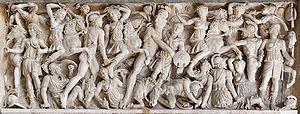
Scène de la guerre de Troie
Un sarcophage romain est un élément des pratiques funéraires de l'époque romaine, surtout entre le IIᵉ siècle av. J.-C. et le IIIᵉ siècle. Les sarcophages sont utilisés pour enterrer les morts, surtout ceux issus des classes fortunées.
Les Achéens sont un peuple de la Grèce antique. Selon le contexte, cela peut désigner différents groupes :